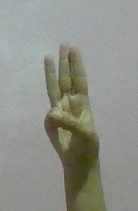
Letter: thaa